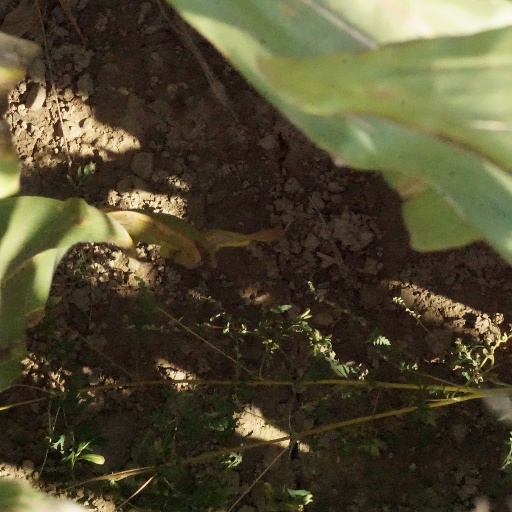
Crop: maize; corn